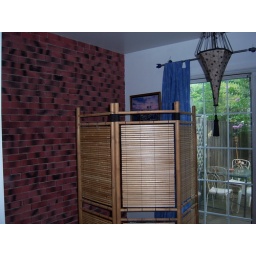
Eat in kitchen area with view of the slate patio. Open the sliding glass door for a nice evening breeze